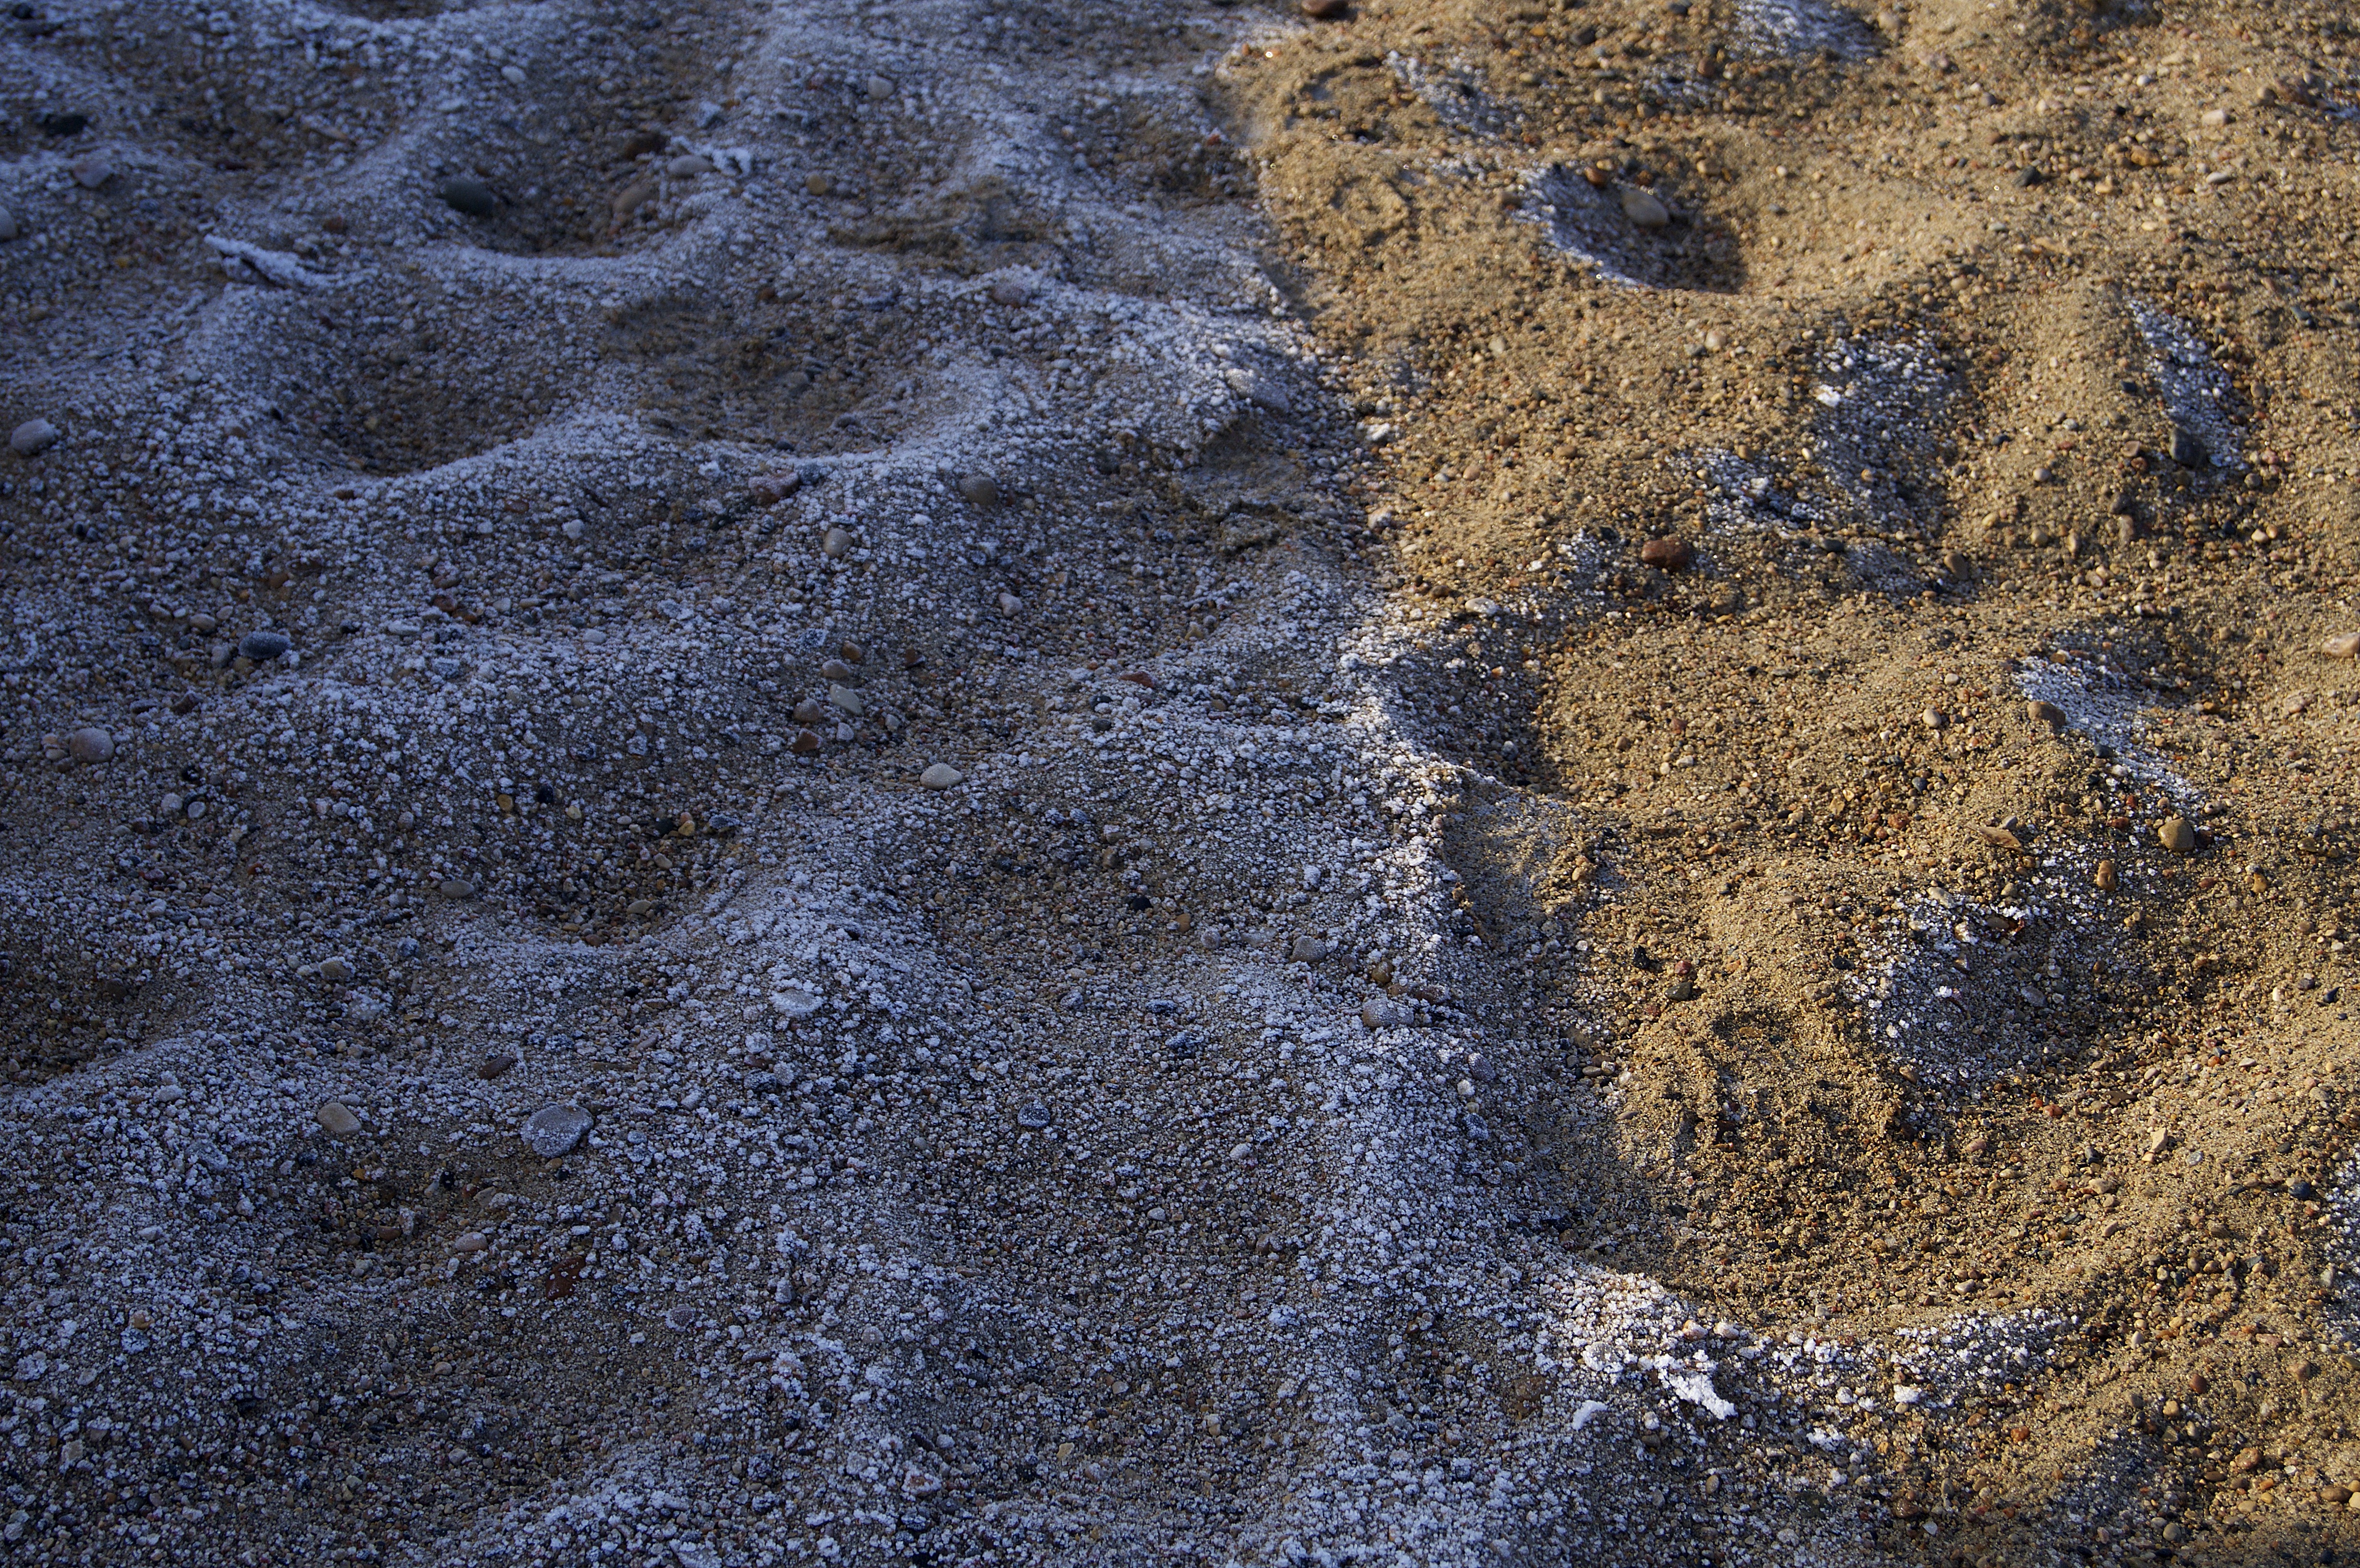
sand, rock, texture, asphalt, soil, material, geology, flooring, road surface